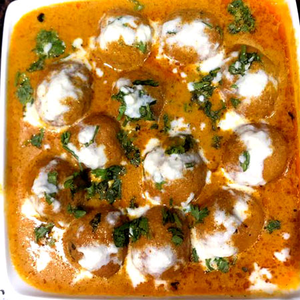
Dish: kofta